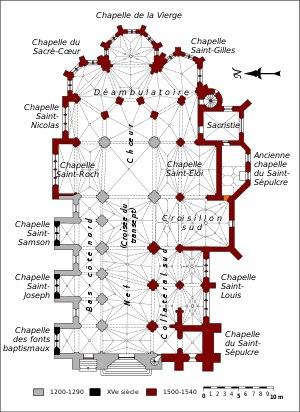
L'église Saint-Samson est une église catholique paroissiale des XVᵉ et XVIᵉ siècles de style gothique et Renaissance située à Clermont chef-lieu d'arrondissement au centre du département de l'Oise, en région Hauts-de-France en France. L'édifice est plus précisément situé à l'angle des rues de l'église et de la Porte Nointel. Édifiée à la fin du XIIᵉ siècle ou XIIIᵉ siècle selon les historiens, elle remplace la collégiale du donjon de Clermont, qui servait d'église à la ville jusqu'à la décision de la construction du monument. Incendiée pendant la guerre de Cent Ans, il ne resta qu'une chapelle autour de la nef. Elle a été restaurée en 1495 puis en 1762, on retourna les pierres tombales pour en faire un nouveau dallage. En 1785, le clocher est détruit par un incendie dû à la foudre, il fut reconstruit en 1812. L'église fait l’objet d’un classement au titre des monuments historiques depuis le 4 janvier 1921. Située dans le diocèse de Beauvais, elle possède des proportions inégales et des parties qui n'ont pas été construites comme le transept nord à cause des fortifications de l'époque.